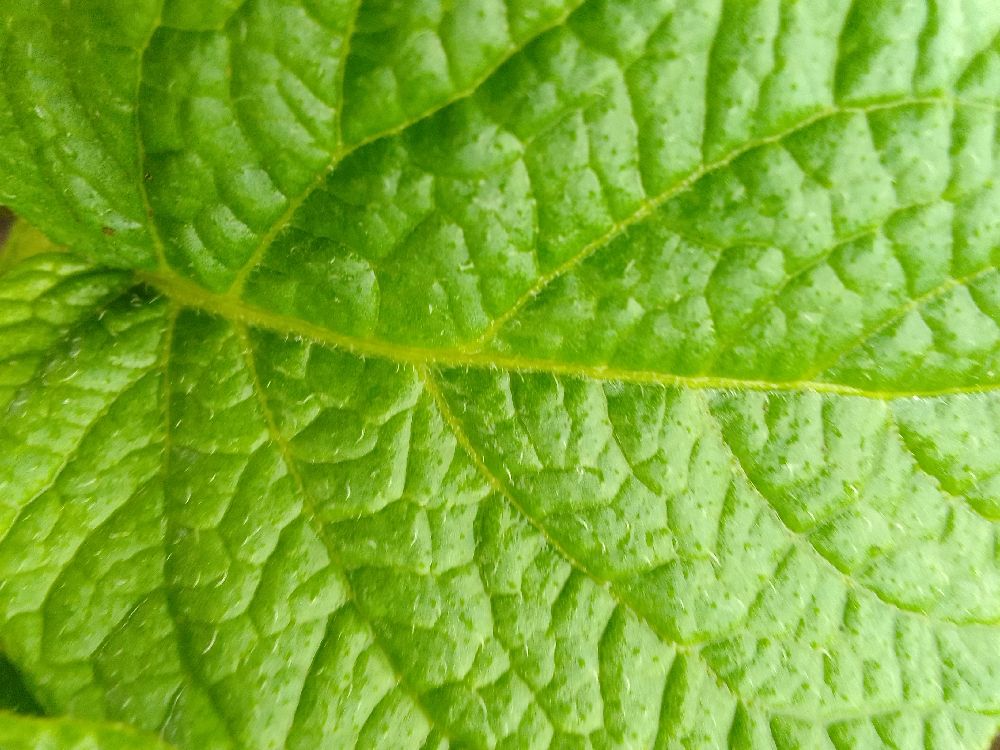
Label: Healthy